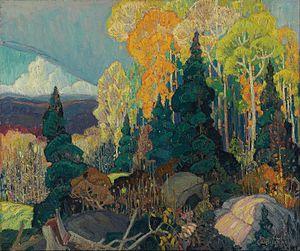
La peinture canadienne affiche une histoire récente car la constitution du Canada date de 1867 et les peintres antécédents à cette date sont soit anglais, soit français des colonies britanniques.